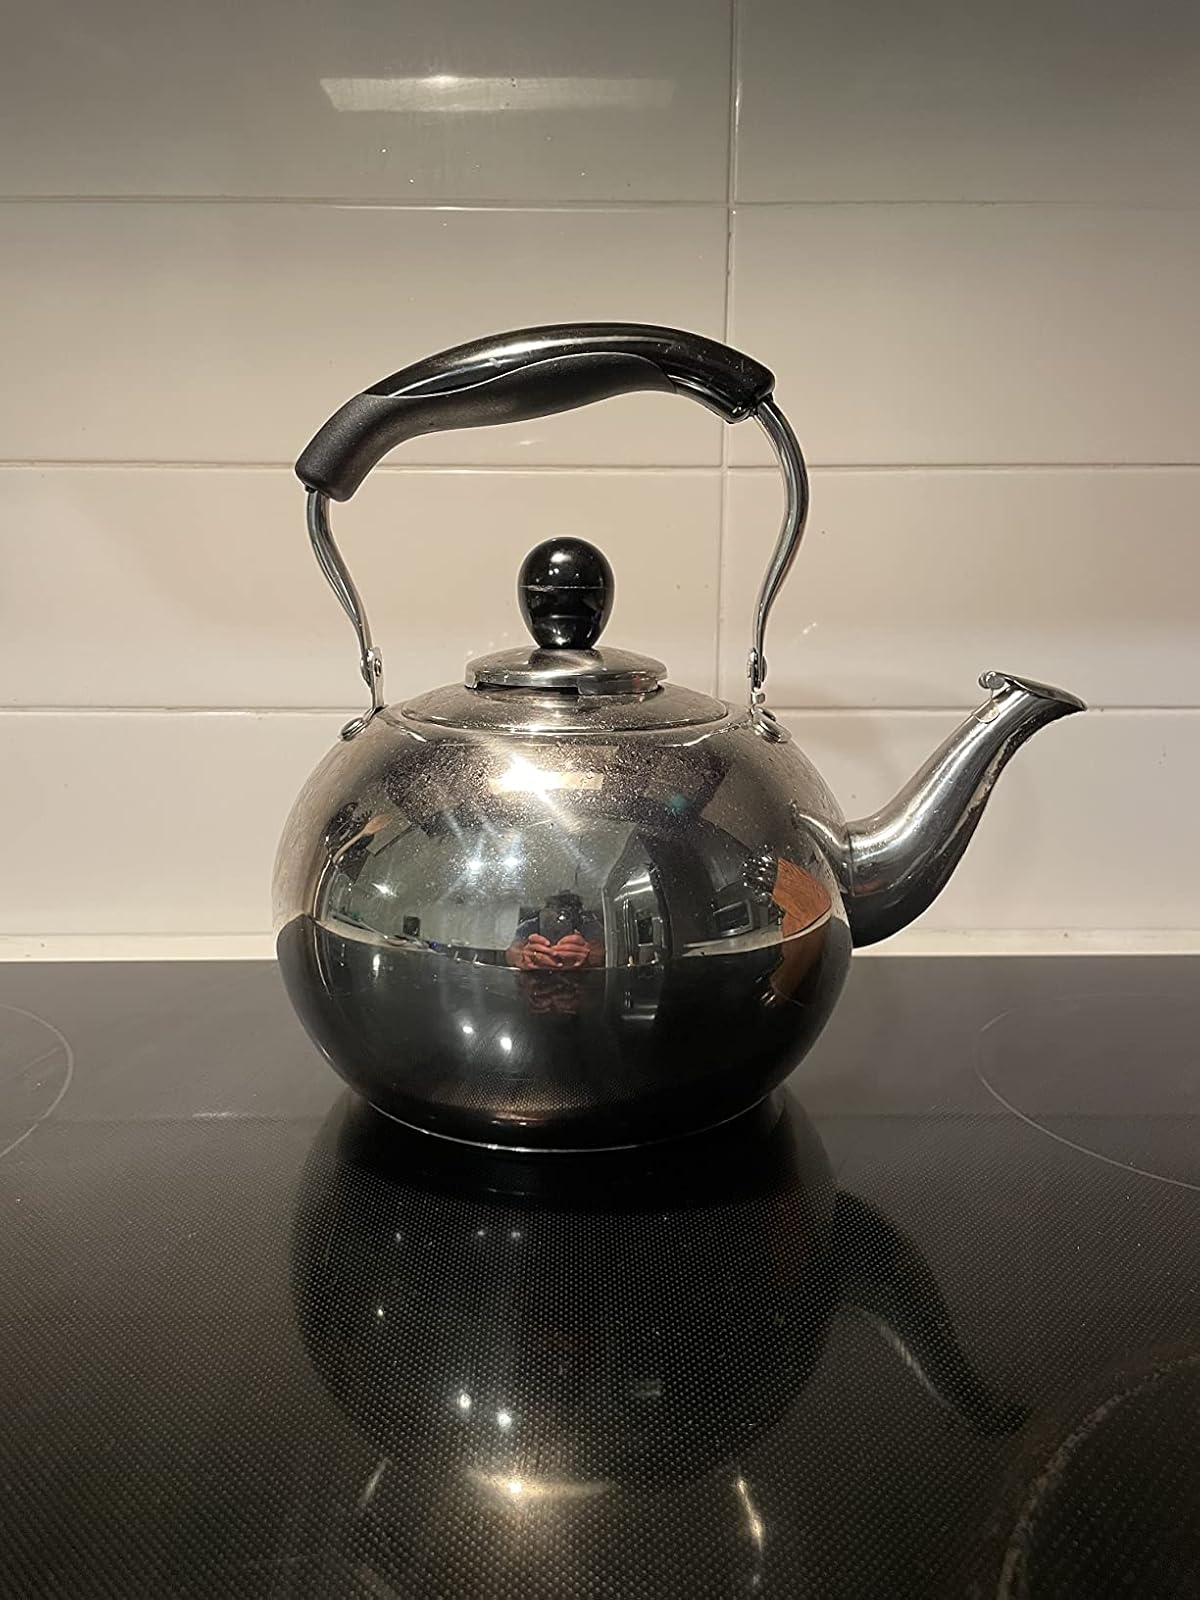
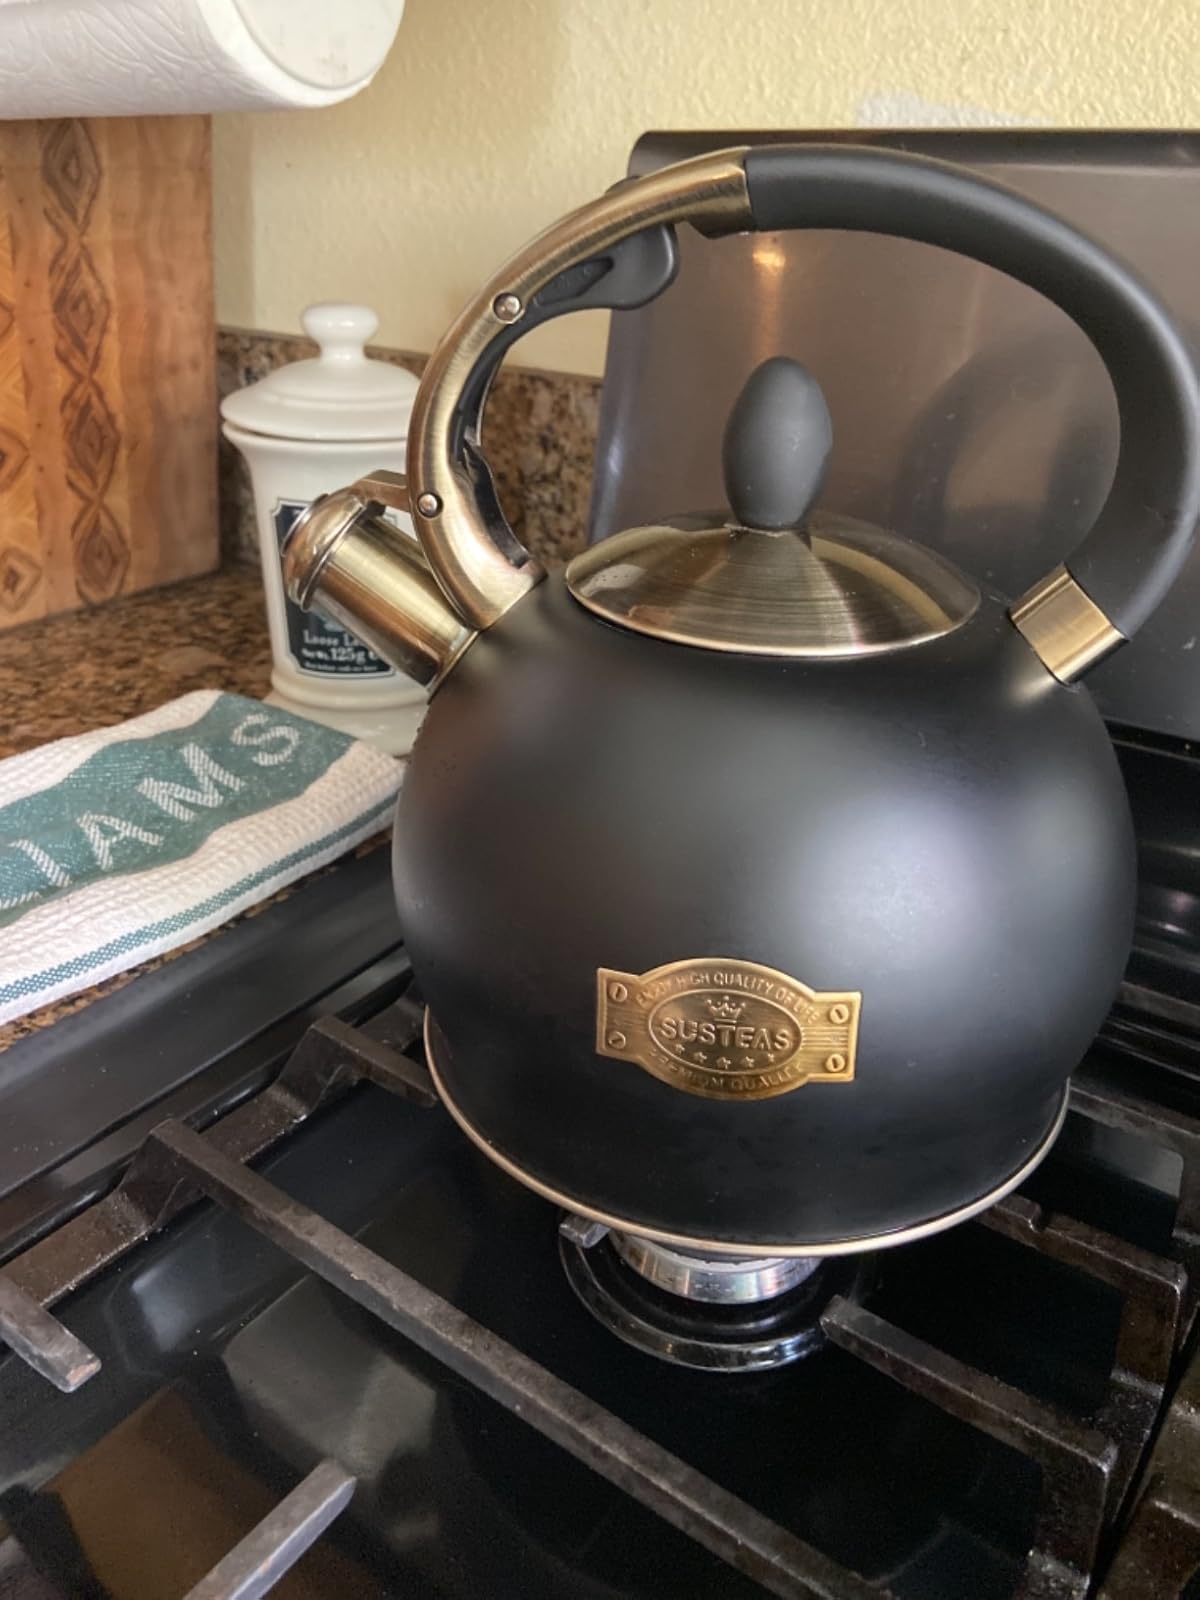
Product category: items_kettle
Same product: no